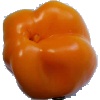
Label: yellow_pepper